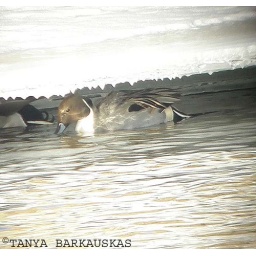
Took this through the scope. He was swimming under the ice shelf for quite some time.